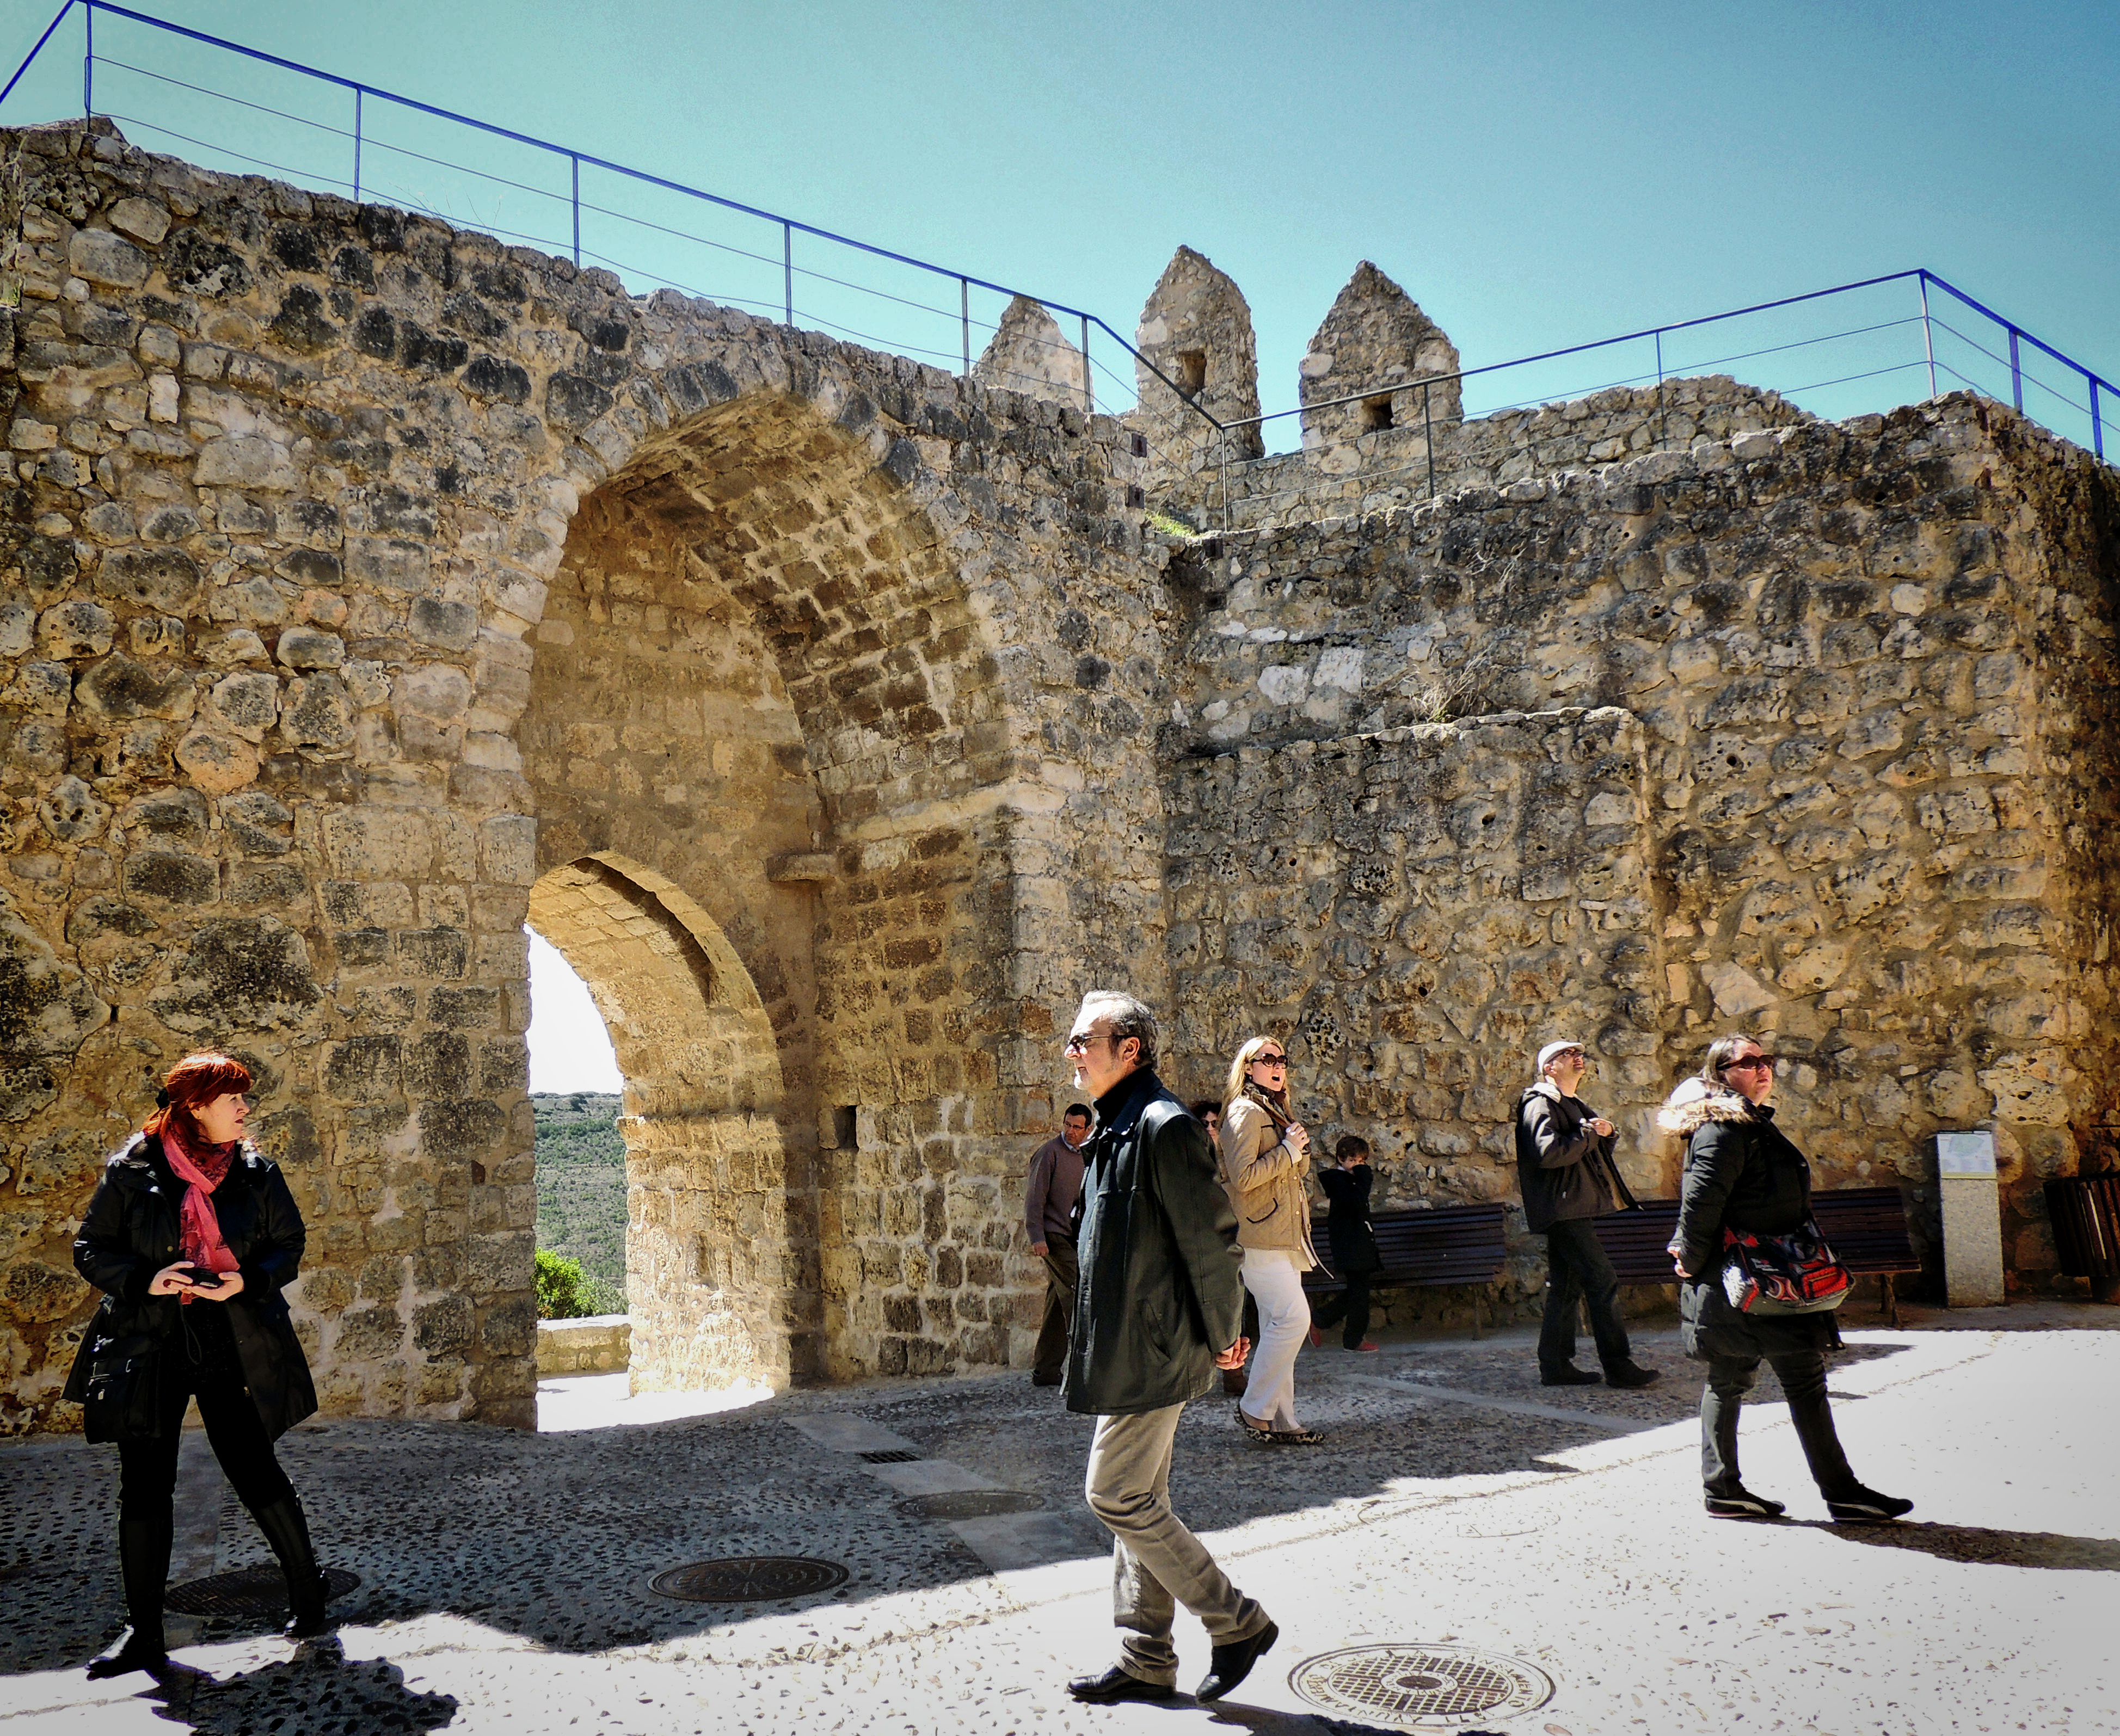
arch, tourism, tours, ancient history